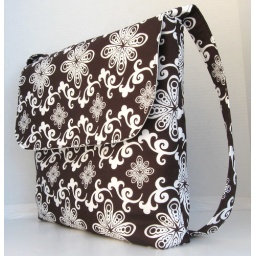
Book bag/ small laptop bag in Chocolate lollipop brown/white